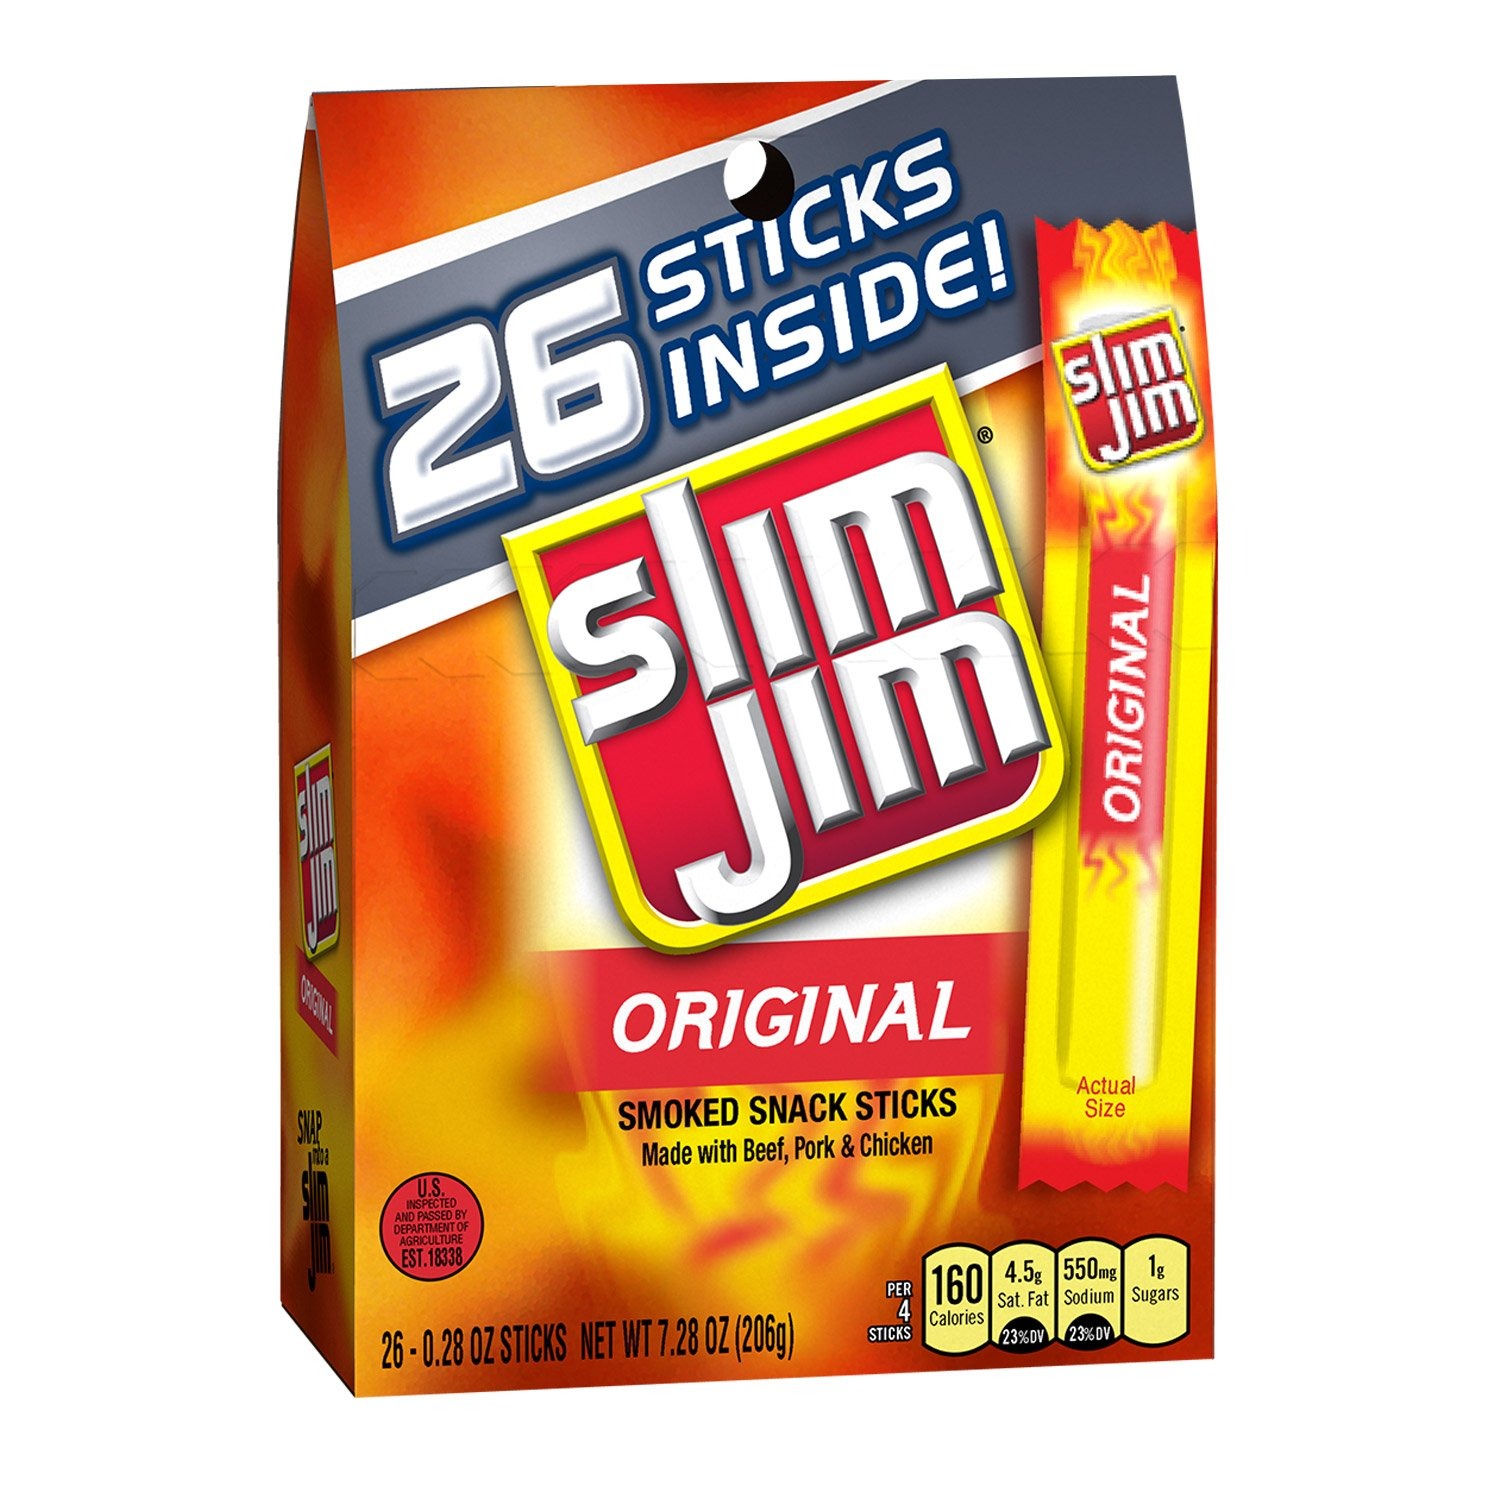
Item Name: Slim Jim Snack-Sized Smoked Meat Stick, Original Flavor, .28 Oz. 26-Count (Pack of 8)
Bullet Point 1: Smoked snack sticks made with beef, pork, and chicken
Bullet Point 2: 26 Sticks Inside
Bullet Point 3: Original Flavor
Bullet Point 4: 0.28 Oz Sticks
Bullet Point 5: Slim Jim
Value: 1.0
Unit: Count

Price: 6.73